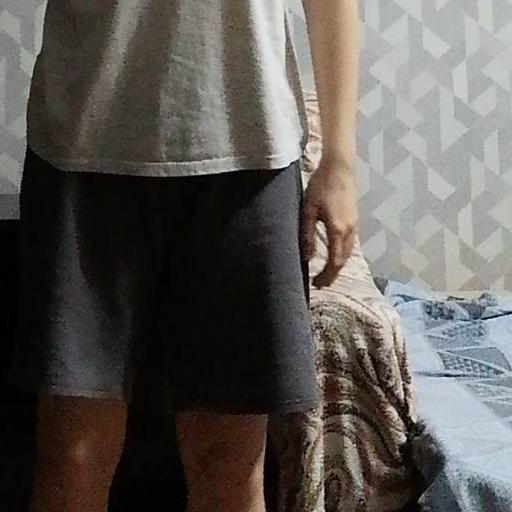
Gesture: no_gesture